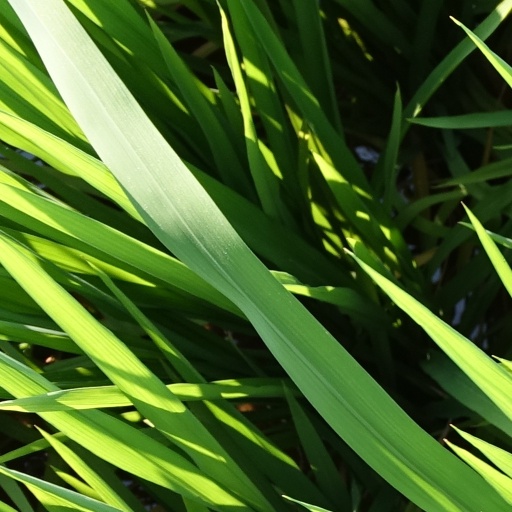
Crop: rice